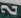
Number: 2